Aksay customs outpost

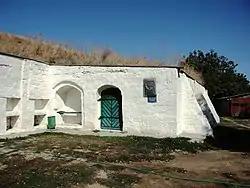

The Aksay customs outpost is an earthen fortification construction situated in the Aksay, Rostov region of Russia. It is located on the territory of the former Don Noble estate at the mouth of Small Log Beam. The Czar's outpost was originally built on this territory, followed by a customs post. Erected in the second half of the 18th century, the building is part of the Dmitryi Rostovskiy fortress complex maintained by the military-historical Museum of Aksay.